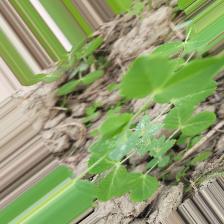
Label: Powdery Mildew